Slingerlands, New York

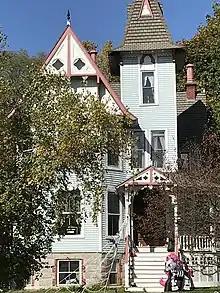
Victorian house, known as the Dillenbeck House, in Slingerlands NY, used in the film "Ironweed."

In 1987, Slingerlands was the site of filming for some scenes in the movie Ironweed, which starred Jack Nicholson, based on the book of the same name written by William Kennedy. Scenes were filmed of a recreated 1930s era steam locomotive and the Dillenbeck House at 1511 New Scotland Road (built in 1876).